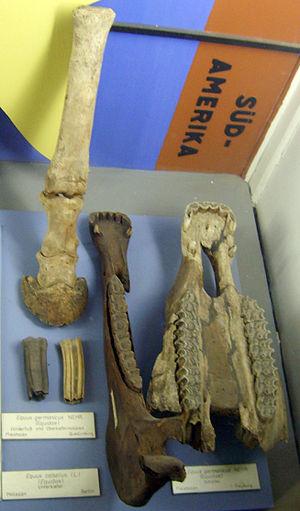
La liste des espèces d'animaux disparus d'Europe comptabilise les animaux éteints, réintroduits et disparus localement d'Europe du Pliocène à l'Holocène.
Equus caballus germanicus ou Equus ferus ferus silvaticus est une sous-espèce préhistorique du cheval. Il est généralement assimilé au cheval des forêts, postulat de la théorie de l'université d'Uppsala sur l'origine des chevaux domestiques.